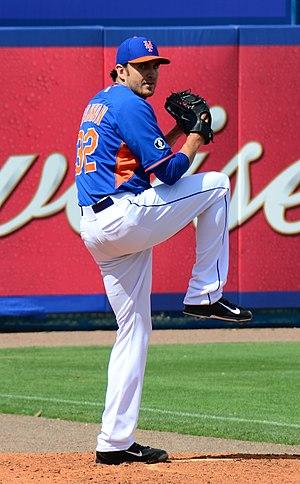
John Lannan est un lanceur gaucher de la Ligue majeure de baseball.